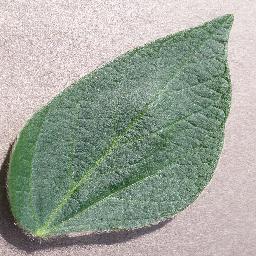
Label: Soybean___healthy